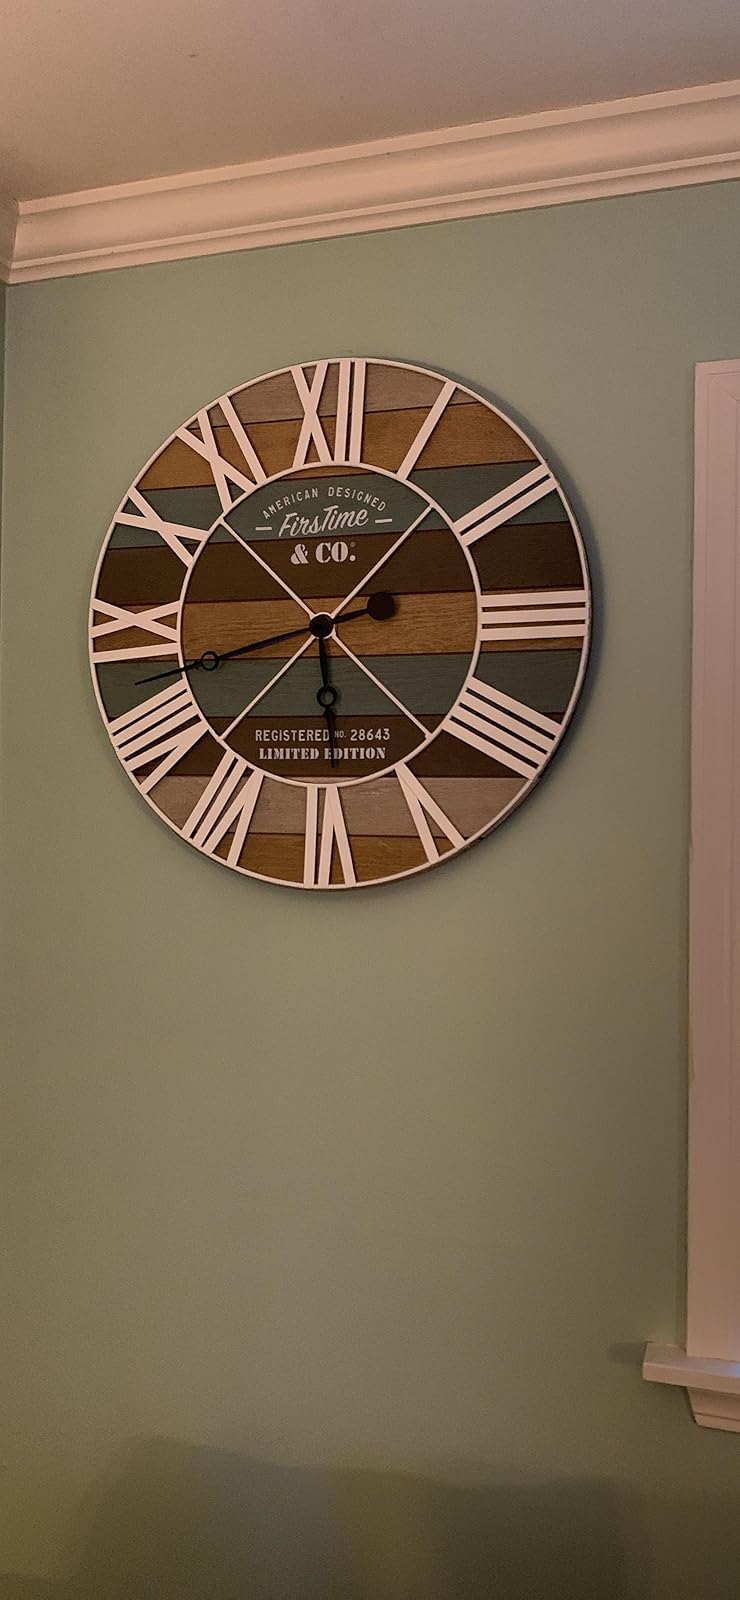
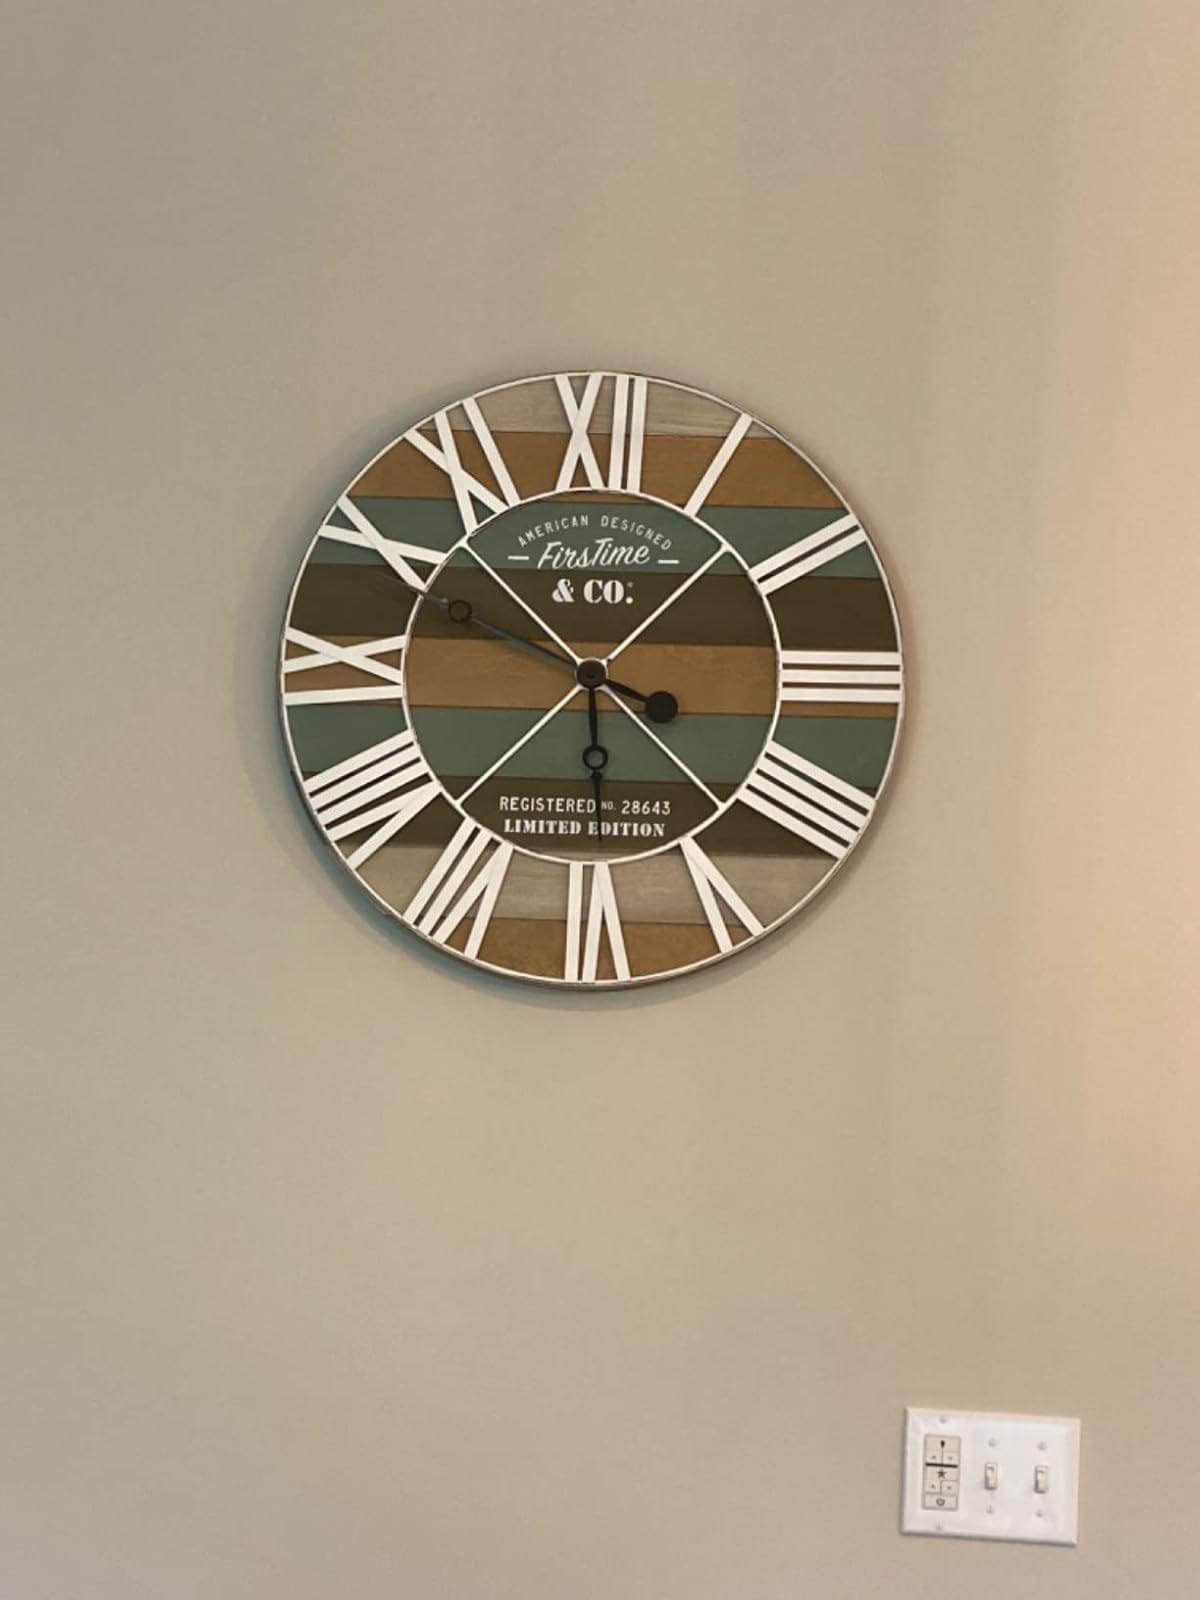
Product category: clock
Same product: yes